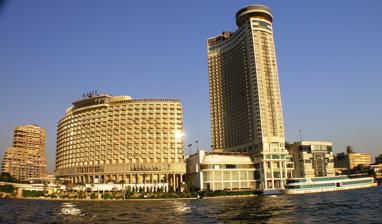
Building: Grand Nile Tower Hotel
Country: Egypt
Year built: 2001
Hotel on Roda Island in Cairo, Egypt Grand Nile Tower Hotel General information Location Cairo , Egypt Opening 1974 ; 51 years ago ( 1974 ) Owner Orascom Investment Holding Technical details Floor count 41 Design and construction Architect(s) William B. Tabler Architects Other information Number of rooms 715 Website http://www.grandniletower.com/ The Grand Nile Tower Hotel is located on Roda Island in Cairo , Egypt . History and profile The 966-room original wing of the hotel opened in 1974 as the Hotel Meridien Cairo . In 2001, the $380 million, 715-room, 41-floor Nile Tower wing, with a revolving restaurant and a shopping mall, was added, and the hotel was relaunched in August 2001 as Le Royal Méridien Cairo & Nile Tower . The hotel's owners, the Saudi Egyptian Touristic Development Company (SETDC), severed Le Méridien's management contract on 8 August 2002, closed the 1974 wing, and operated the newer wing of the hotel independently as the Royal Nile Tower for a year, until Hyatt International assumed management of the property on 1 August 2003, and the tower wing was renamed Grand Hyatt Cairo . Plans were announced to convert the closed 1974 wing into the 245-room Park Hyatt Cairo, following a $20 million renovation, but the project never came to fruition and the building remains closed as of 2022. All foreign national Hyatt management and staff were evacuated in February 2011, as a result of the Egyptian revolution of 2011 . Following this course of action, the hotel's remaining Egyptian staff began to strike, which led Hyatt to sever all ties to the property on March 20, 2011. SETDC was locked in legal disputes with Hyatt for four months, and the hotel continued to use the Hyatt name until 1 June 2011, when the owners officially changed the name to Grand Nile Tower . It was announced in 2017 that the hotel would be renamed the "Hilton Nile Tower" in 2018, but the name change never took place. Gallery References